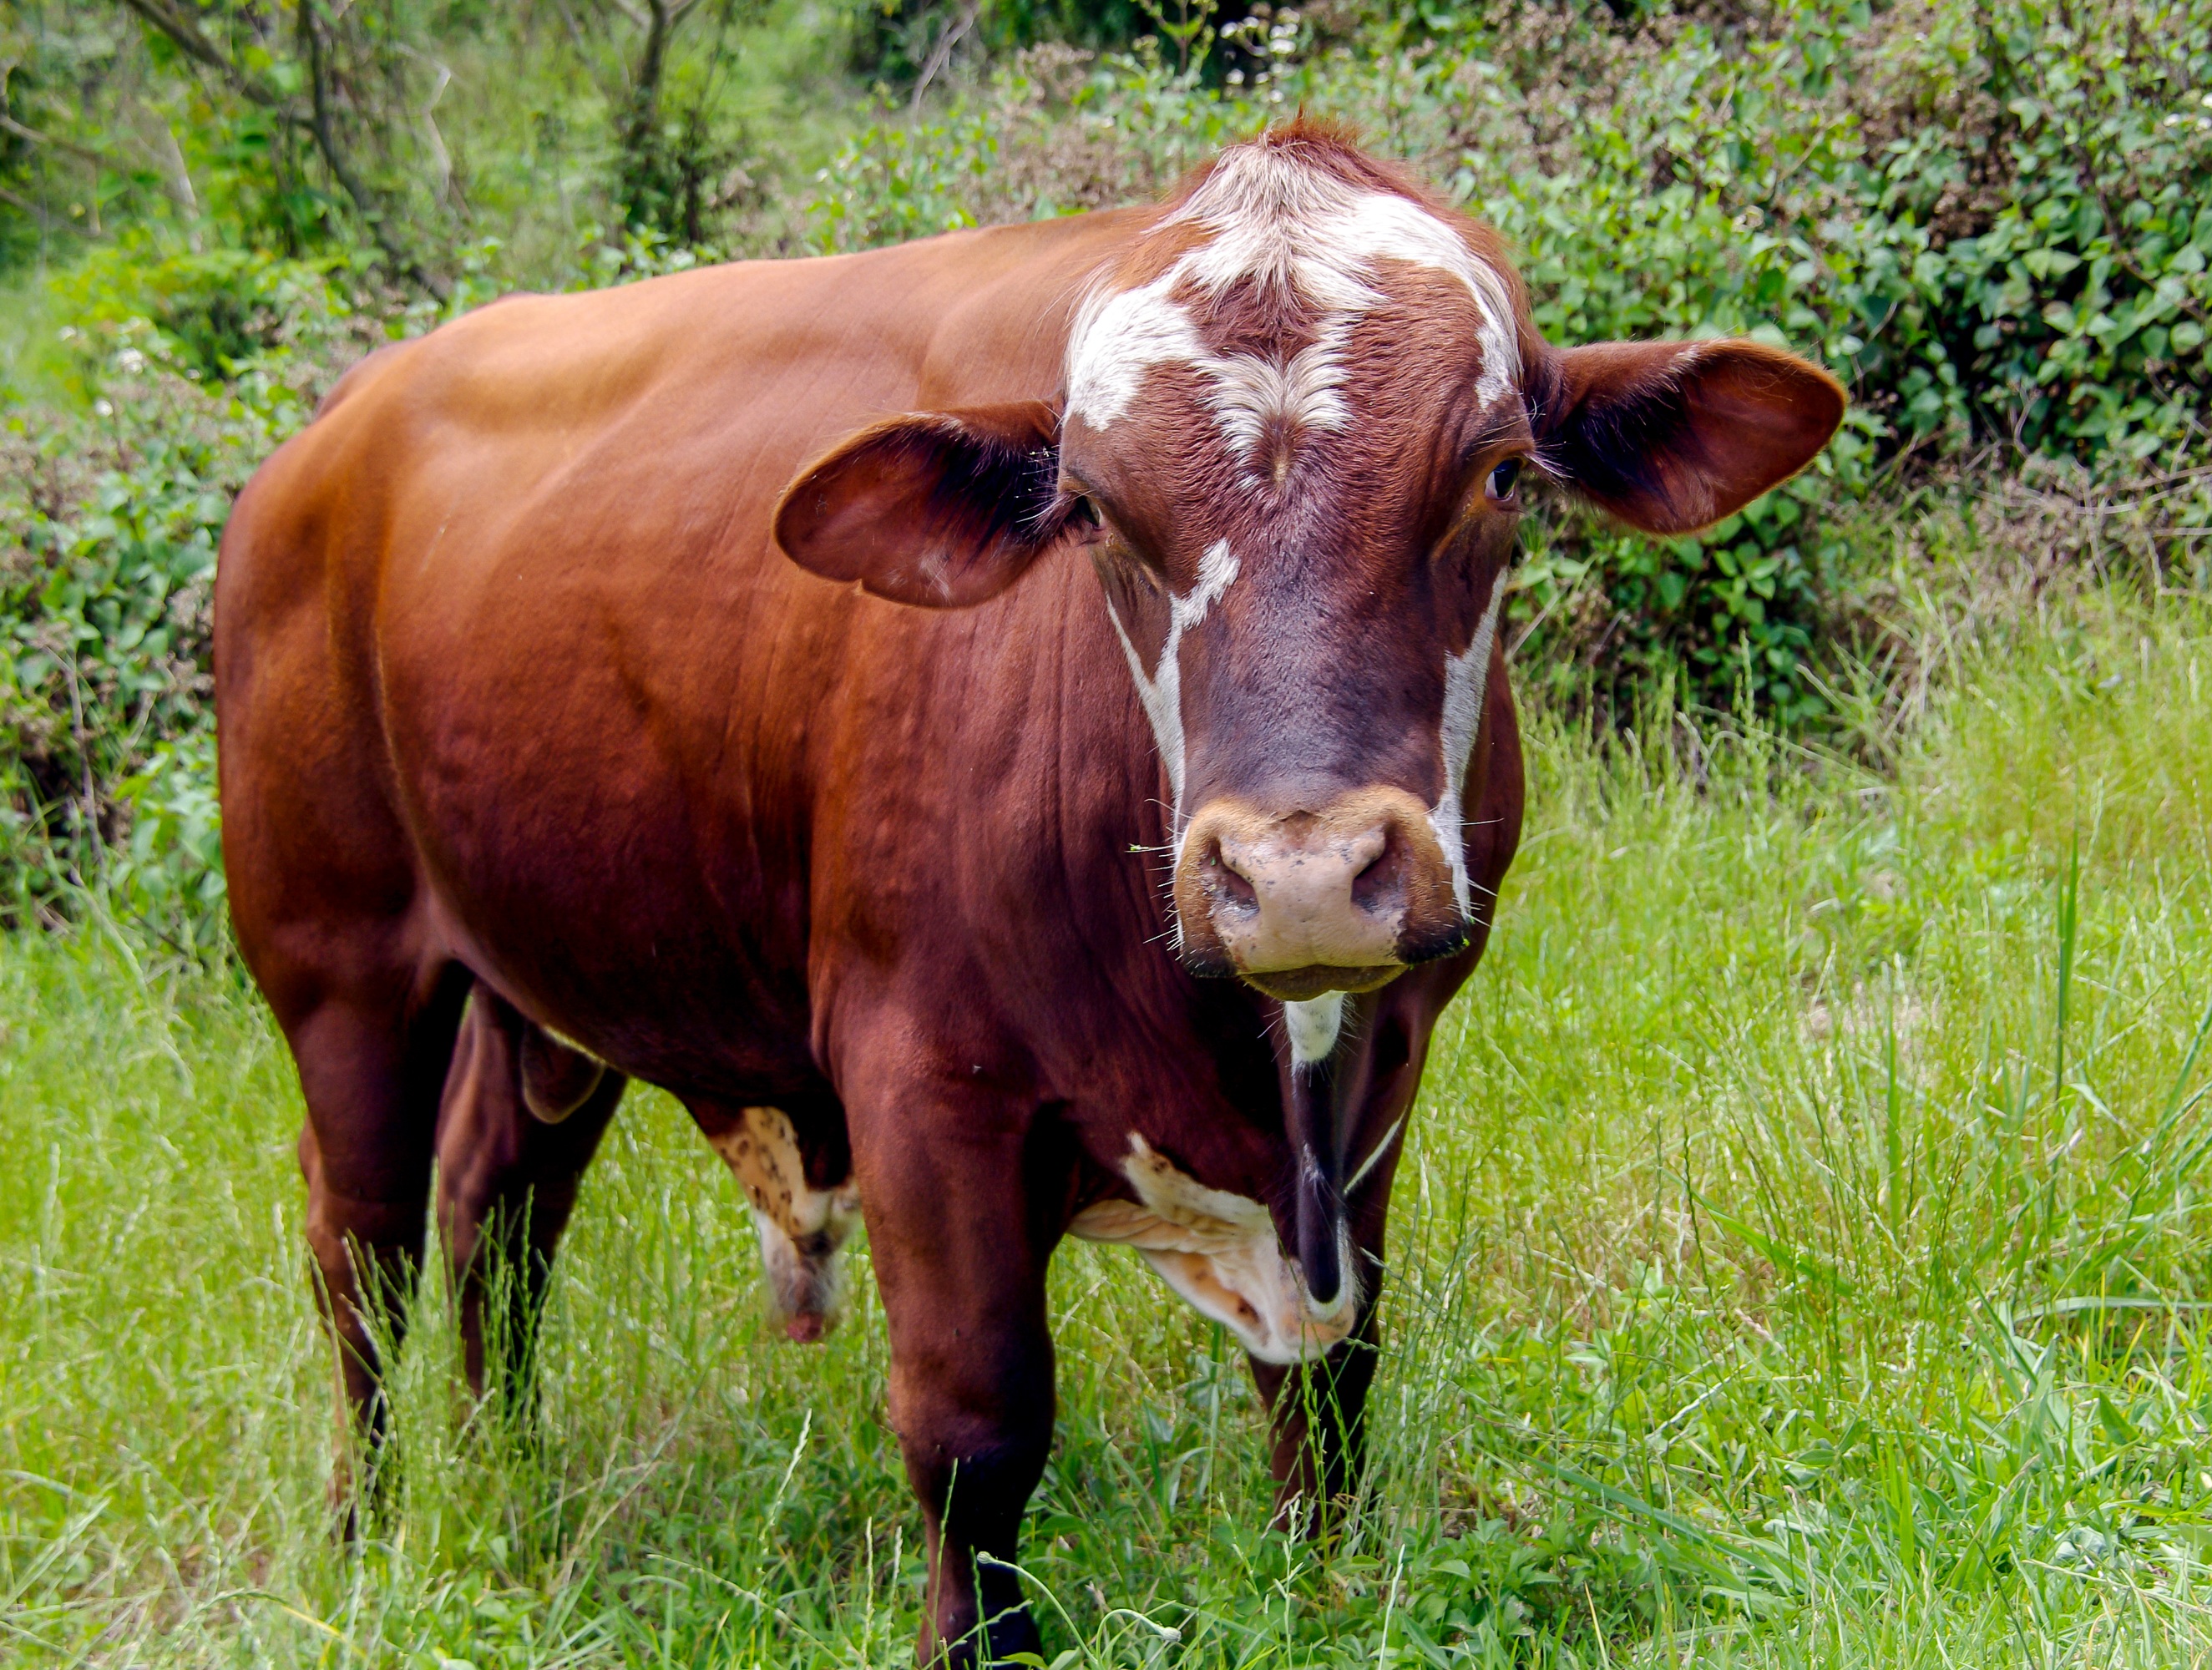
grass, white, field, farm, meadow, prairie, flower, wildlife, rural, young, cow, cattle, pasture, grazing, brown, mammal, beef, fauna, australia, paddock, bull, grassland, stock, vertebrate, habitat, ox, rural area, dairy cow, cattle like mammal, texas longhorn